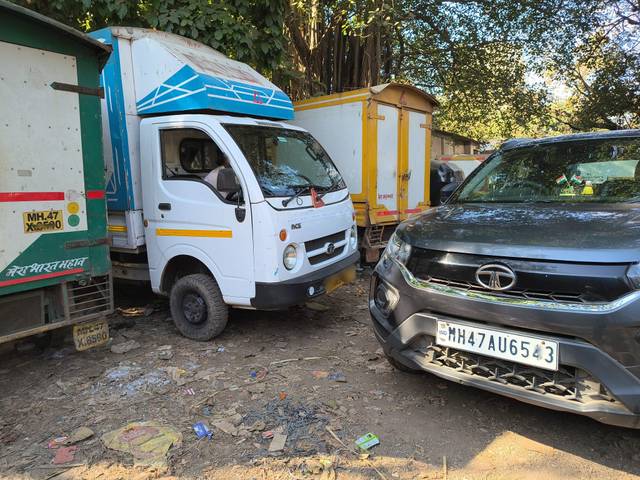
Region: India
Coordinates: 19.169, 72.851